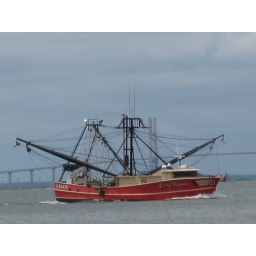
Shrimp boat with bridge in background.